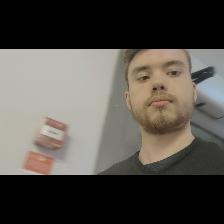
Label: Human